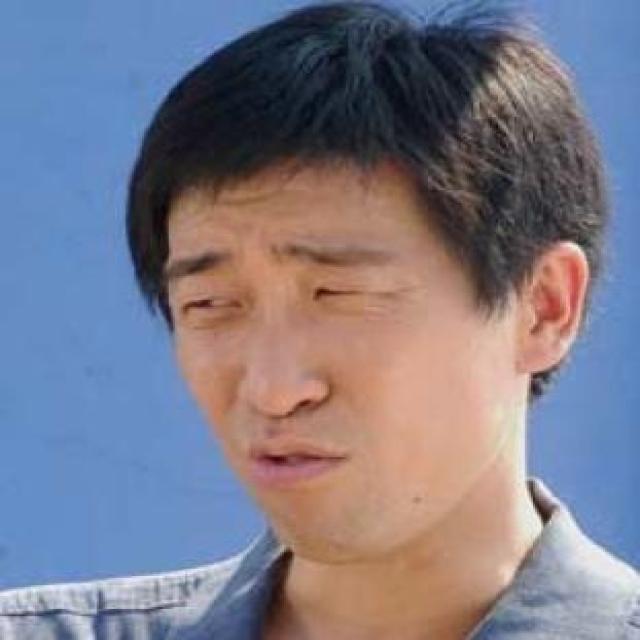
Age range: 21-44